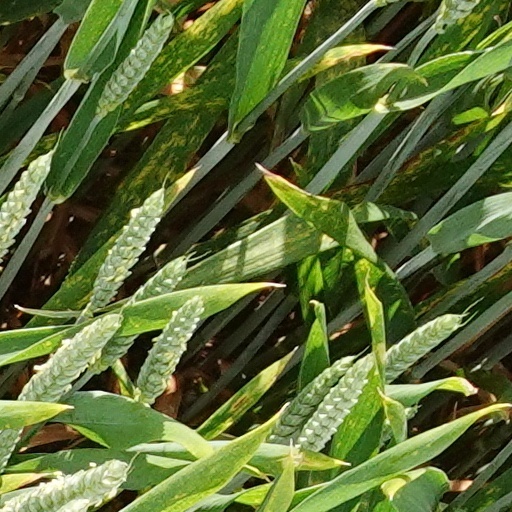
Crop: wheat